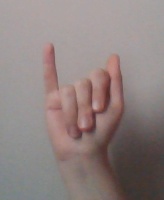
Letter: meem